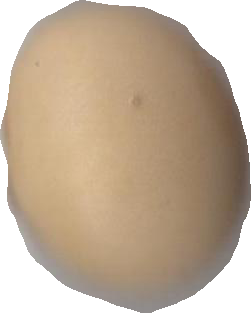
Variety: Dega